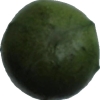
Label: green_avocado